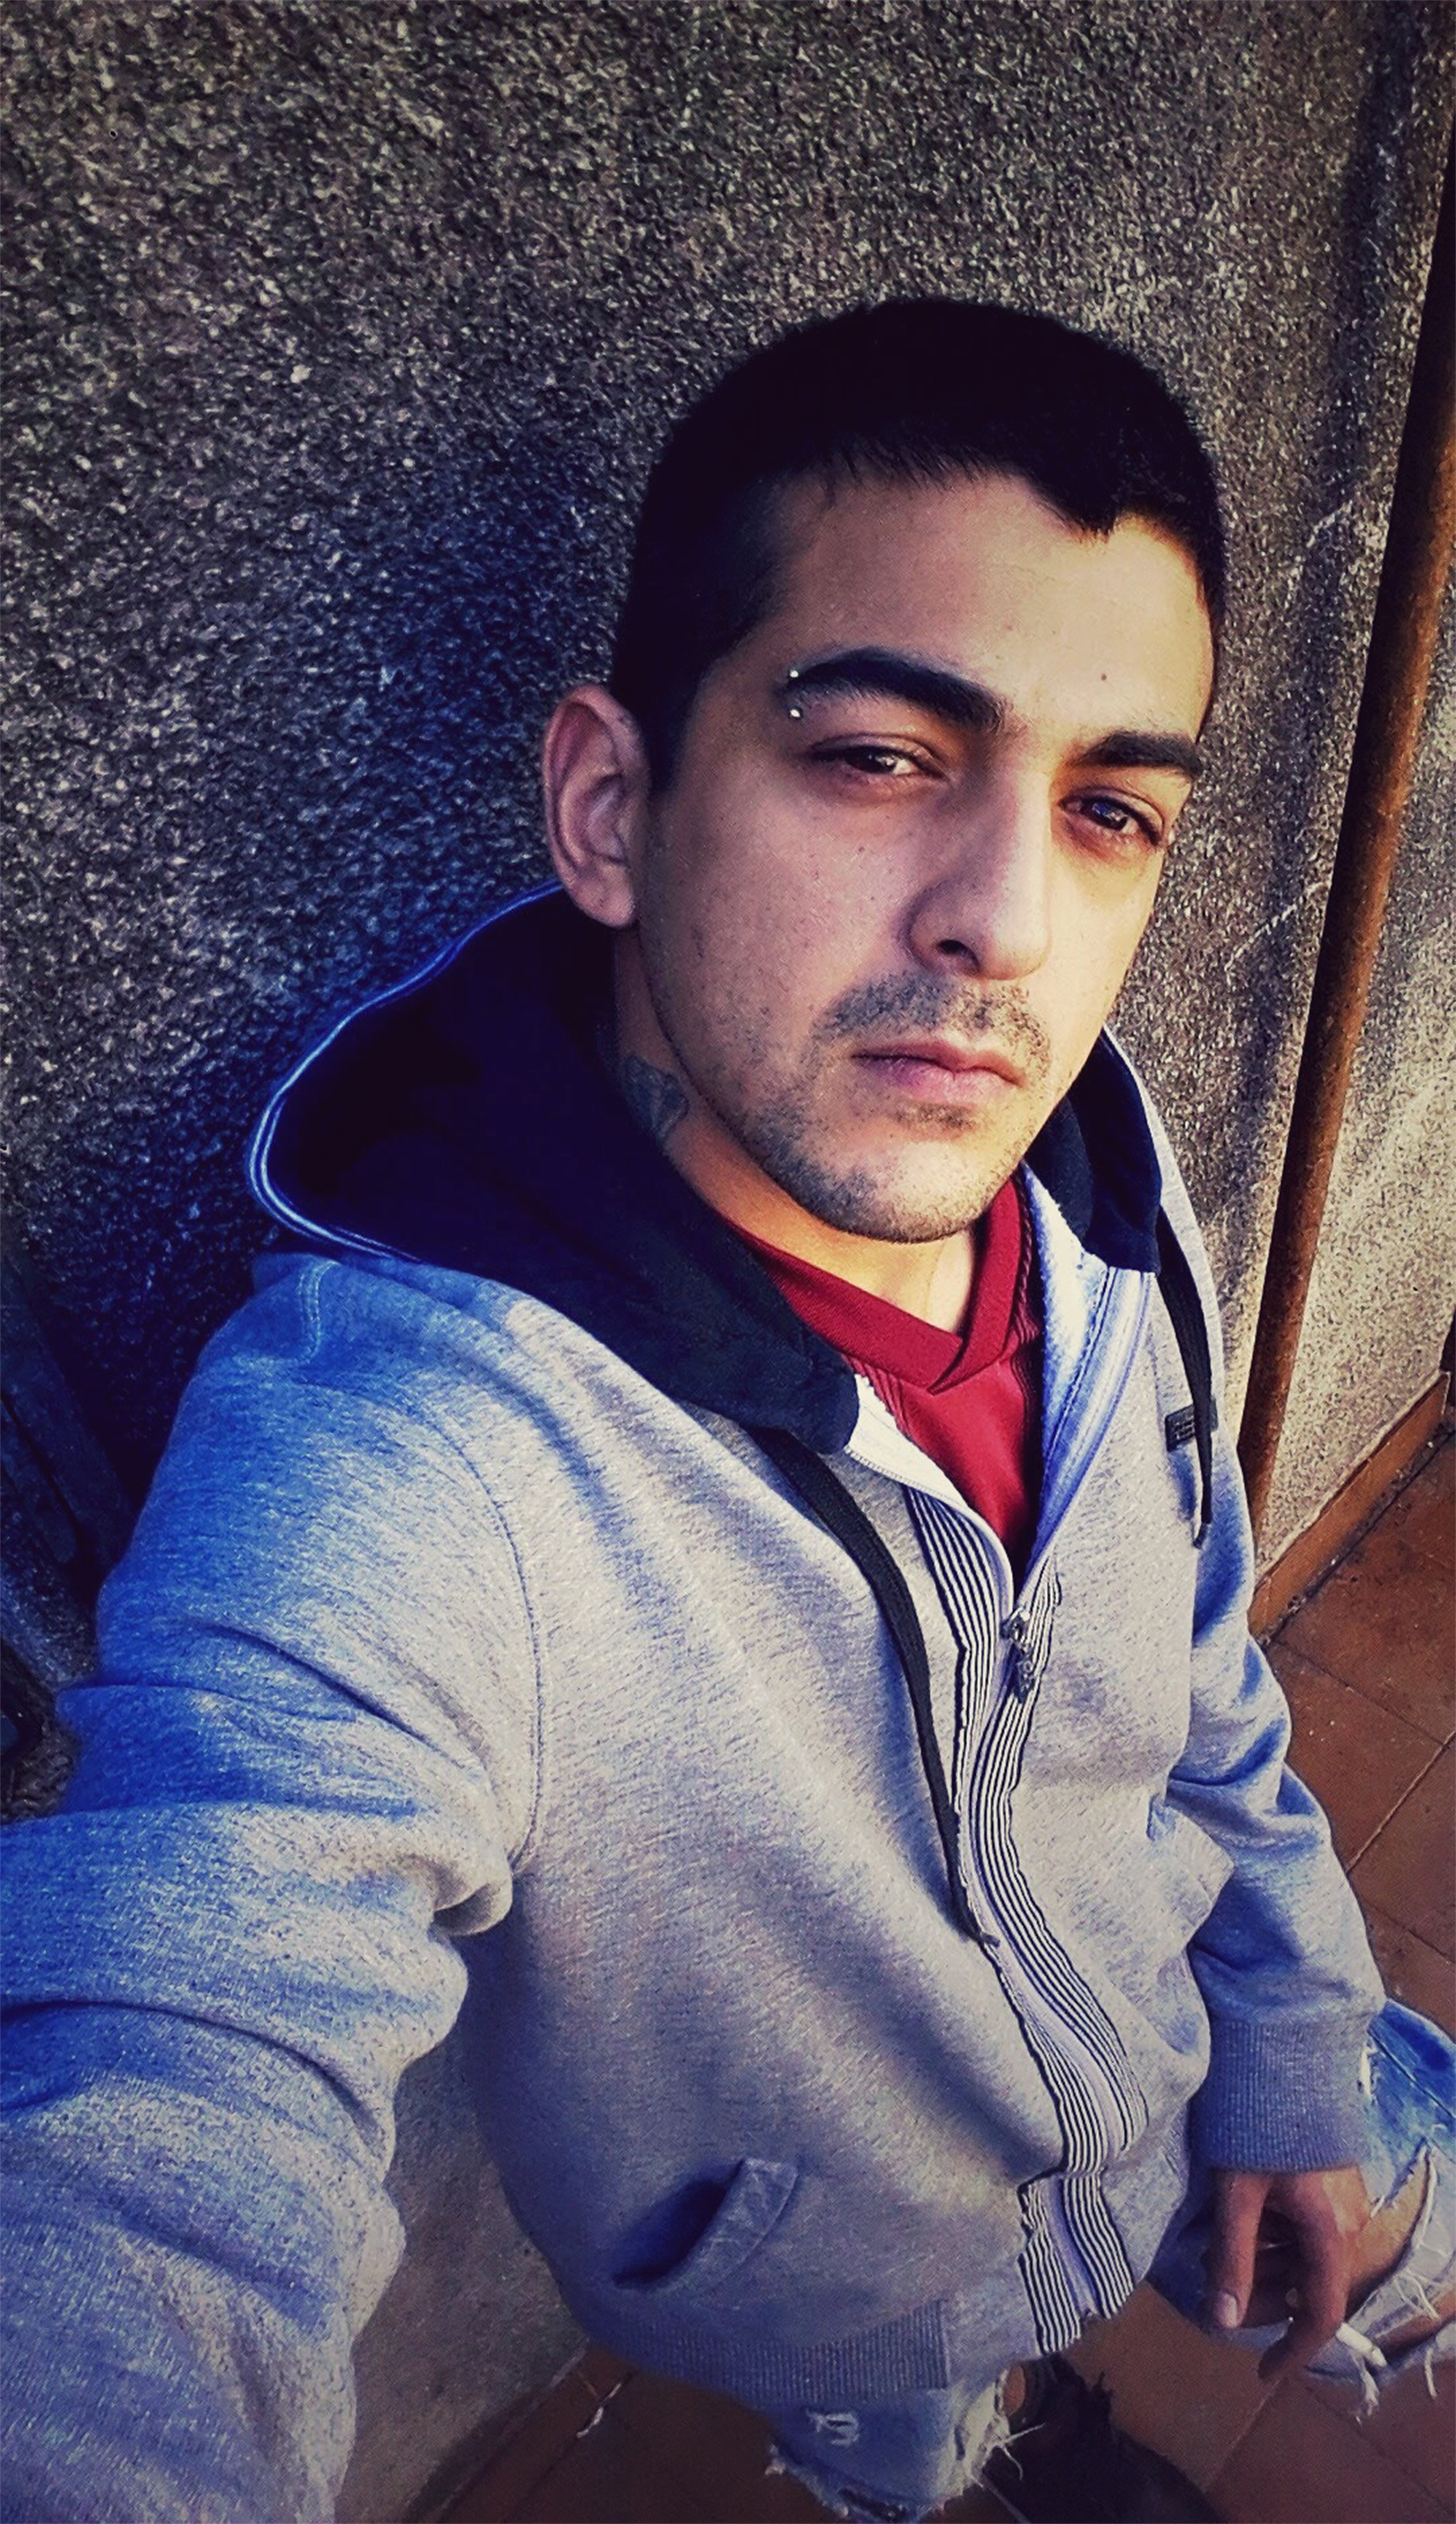
man, forehead, nose, face, lip, chin, eyebrow, shoulder, mouth, blue, flash photography, human body, jaw, beard, standing, happy, eyewear, facial hair, black hair, cool, street fashion, Tints and shades, selfie, electric blue, t shirt, denim, formal wear, sitting, fun, white collar worker, child, moustache, portrait photography, portrait, self portrait, photo shoot, buzz cut, top